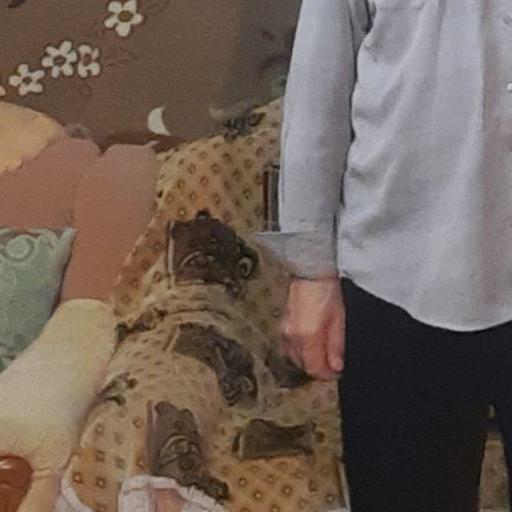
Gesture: no_gesture